F. X. Rittenmeyer House

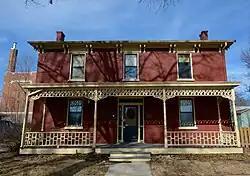

The F. X. Rittenmeyer House is a historic building located in Iowa City, Iowa, United States. Built in the mid-1870s, this two-story brick house is a typical residential building found in Iowa City from this era. While it lacks the elaborate window hoods and broad cornice typically found on these houses, it does include bracketed eaves. There is also a single story kitchen wing off the back of the house. Somewhat unique to this house is the front porch with its geometrically patterned frieze, which is thought to be a later addition. The house was listed on the National Register of Historic Places in 1979.